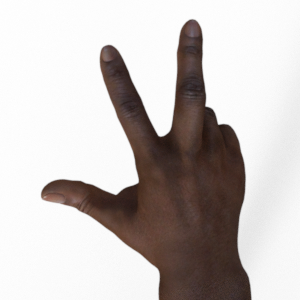
Label: scissors